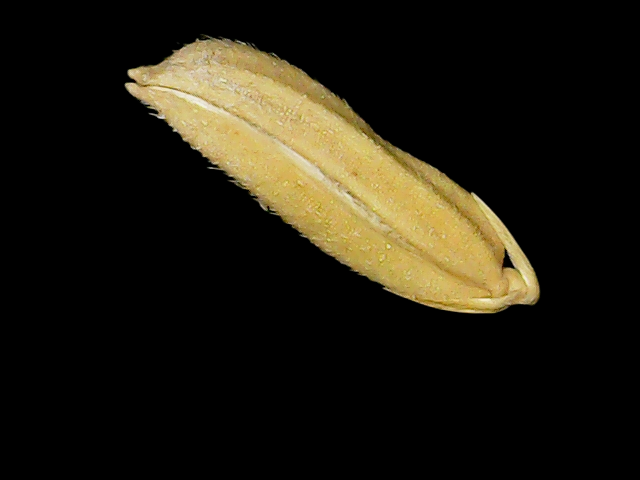
Rice variety: Binadhan21